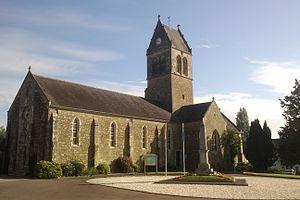
Église de fr:Remilly-sur-Lozon
Remilly-sur-Lozon est une ancienne commune française, commune déléguée de Remilly-les-Marais depuis le 1ᵉʳ janvier 2017, située dans le département de la Manche en région Normandie, peuplée de 695 habitants.